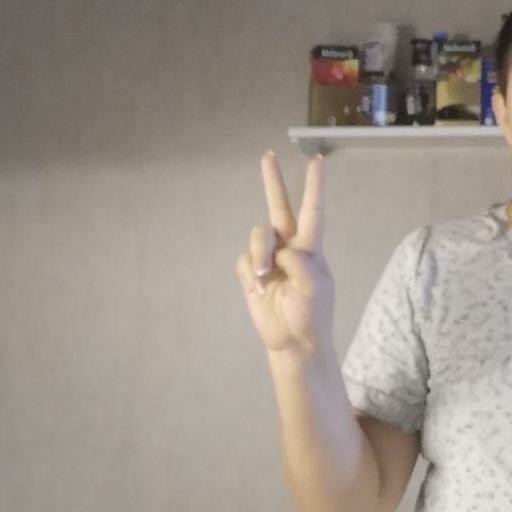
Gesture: peace